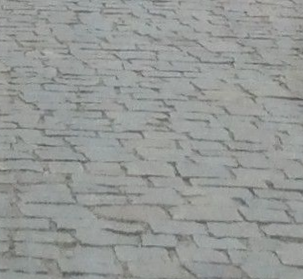
Surface type: sett